Andy Sonnanstine

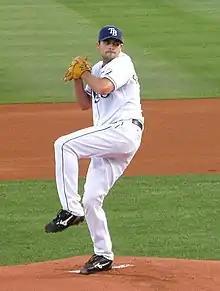
Sonnanstine with the Tampa Bay Rays

Andrew Michael Sonnanstine (born March 18, 1983) is an American former professional baseball starting pitcher in Major League Baseball (MLB). He played for the Tampa Bay Devil Rays / Rays. Sonnanstine is a graduate of Wadsworth High School in Wadsworth, Ohio, and attended Kent State University. He also pitched for the Sanford Mainers of the New England Collegiate Baseball League.